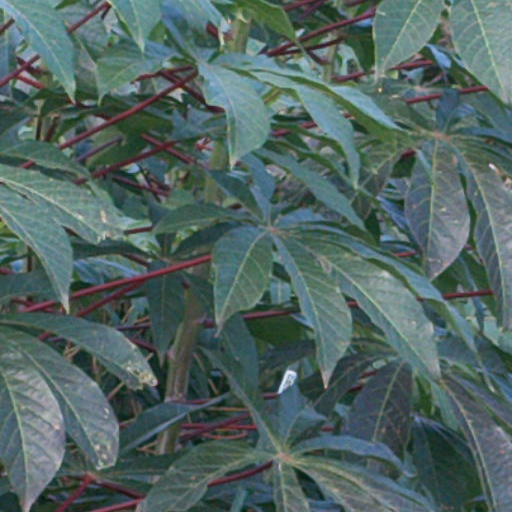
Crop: cassava